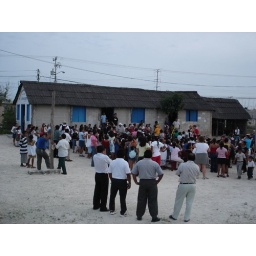
Location of the shoe box miracle at a small church in Cancun